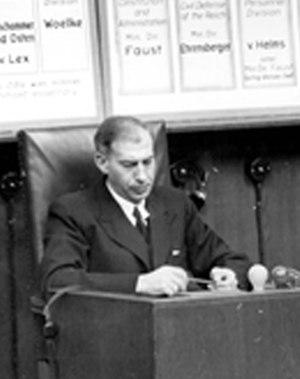
La conférence de Wannsee réunit dans la villa Marlier de Berlin, le 20 janvier 1942, quinze hauts responsables du Troisième Reich, délégués des ministères, du parti ou de la SS, pour mettre au point l'organisation administrative, technique et économique de la « solution finale de la question juive », voulue par Hitler et ensuite mise en œuvre, sur ses instructions, par Göring, Himmler, Heydrich et l'un des collaborateurs de ce dernier, Adolf Eichmann.
Wilhelm Stuckart, né le 16 novembre 1902 et mort le 15 novembre 1953, est un responsable du Parti nazi ; juriste, il fut secrétaire d'État au ministère de l'Intérieur allemand.
Le procès des Ministères est le onzième des douze procès pour crimes de guerre que les autorités américaines ont organisés dans leur zone d'occupation en Allemagne à Nuremberg après la Seconde Guerre mondiale. Ces douze procès se sont tenus devant un tribunal militaire américain et non devant le tribunal militaire international, mais dans les mêmes salles. Ils sont connus sous le nom de « second procès de Nuremberg », ou plus formellement « procès des criminels de guerre devant le tribunal militaire de Nuremberg ».